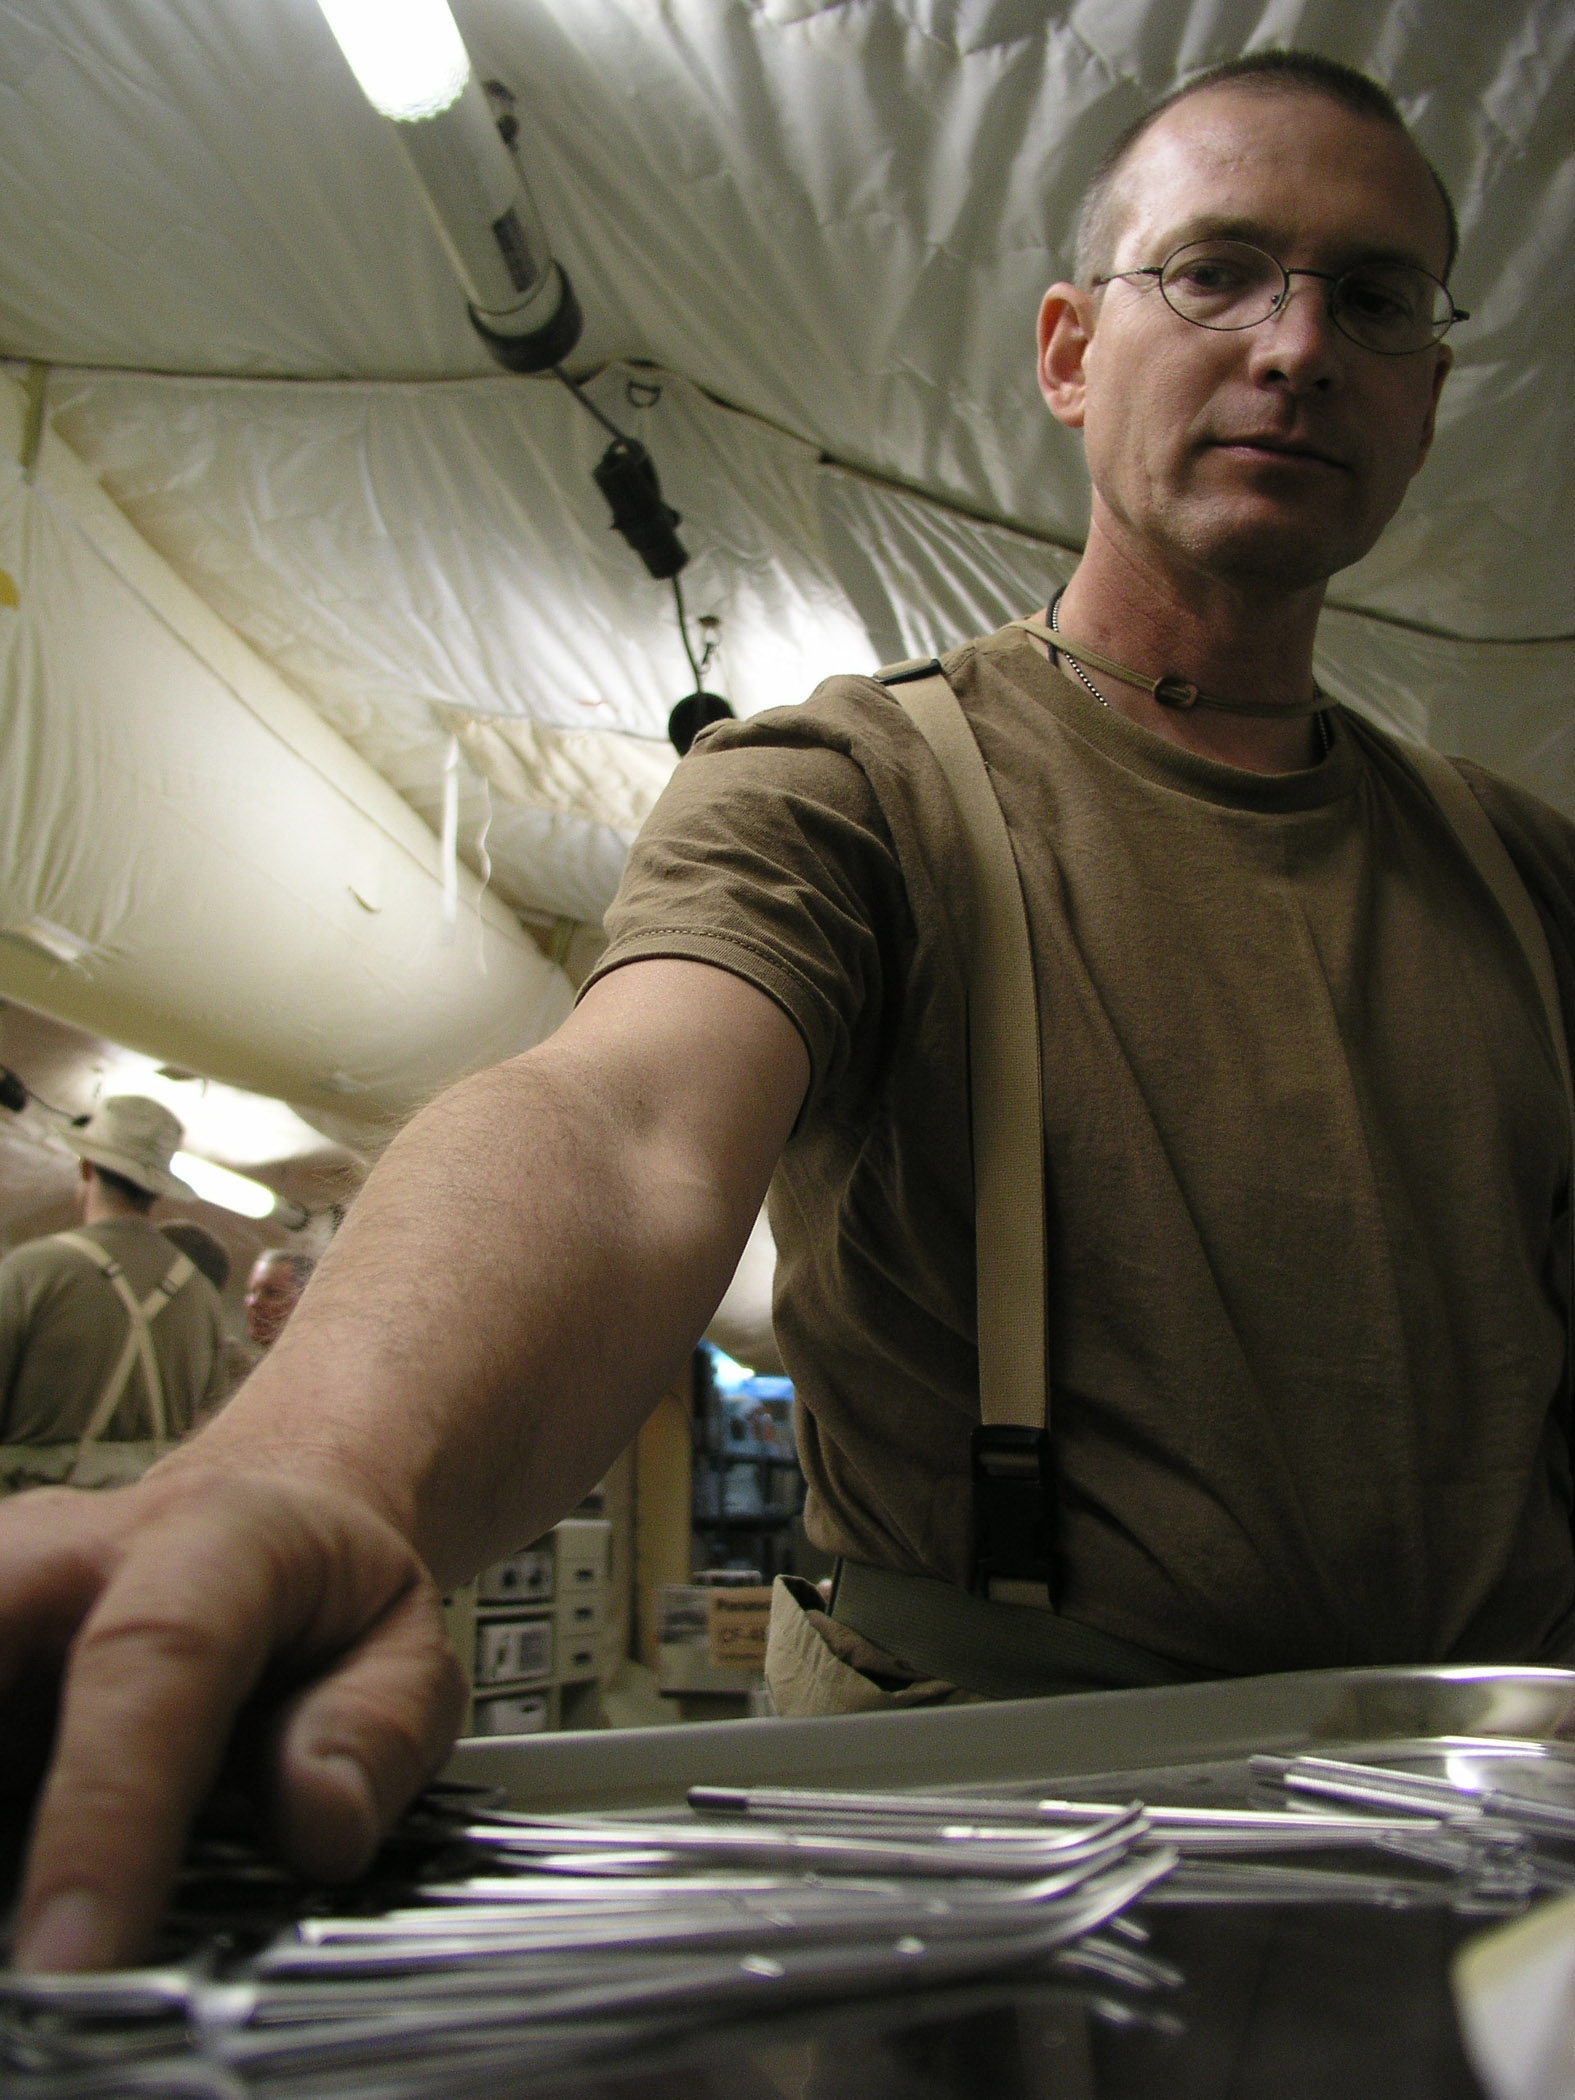
Southern Iraq (Mar. 30, 2003) -- U.S. Navy Capt. Hans Brings, a Bethesda National Naval Medical Center Vascular Surgeon currently deployed to Fleet Hospital Three (FH-3), prepares surgery instruments for sterilization. The establishment of FH-3, the Navy's first Expeditionary Medical
Specialty: healthcare workforce
Anatomy: vascular